Anthony James (artist)

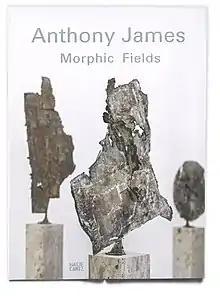
Morphic Fields by: Anthony James

"Morphic Fields" is the title of a series of 21 amorphous bronze sculptures with limestone bases, which are works created from cardboard boxes dipped in and shaped with wax and subsequently cast in bronze. This first monograph on Anthony James includes writing from fashion and art critic Glenn O'Brien, writer Christian Kracht, and Matthias Mühling, as well as an interview with biologist Rupert Sheldrake, whose pseudoscientific theory of morphic fields inspired the artist’s work and the title of this publication. The book was published by Hatje Cantz Verlag.